Lithotomy position

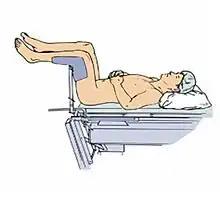
Lithotomy position.

The lithotomy position is a common position for surgical procedures and medical examinations involving the pelvis and lower abdomen, as well as a common position for childbirth in Western nations. The lithotomy position involves the positioning of an individual's feet above or at the same level as the hips (often in stirrups), with the perineum positioned at the edge of an examination table. References to the position have been found in some of the oldest known medical documents including versions of the Hippocratic oath (see lithotomy); the position is named after the ancient surgical procedure for removing kidney stones and bladder stones via the perineum. The position is perhaps most recognizable as the 'often used' position for childbirth: the patient is laid on the back with knees bent, positioned above the hips, and spread apart through the use of stirrups.